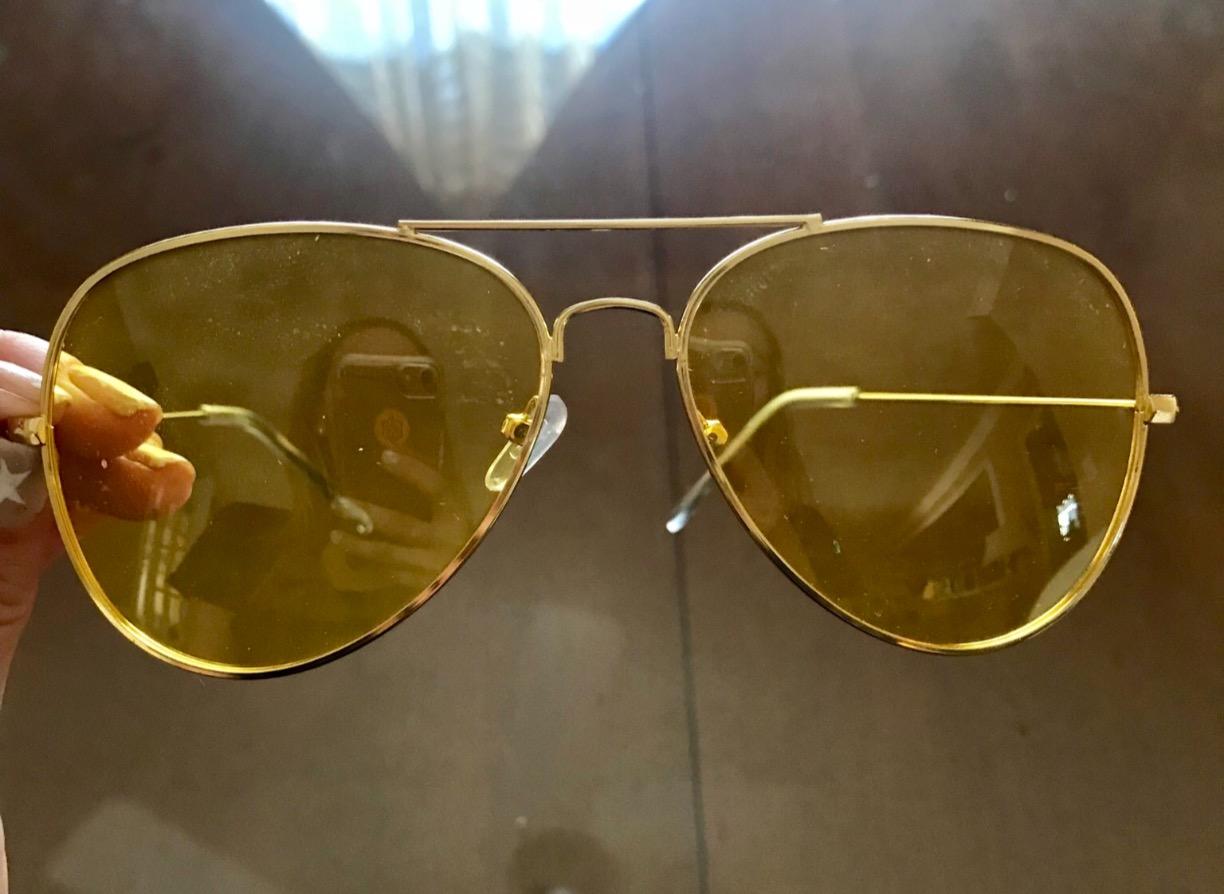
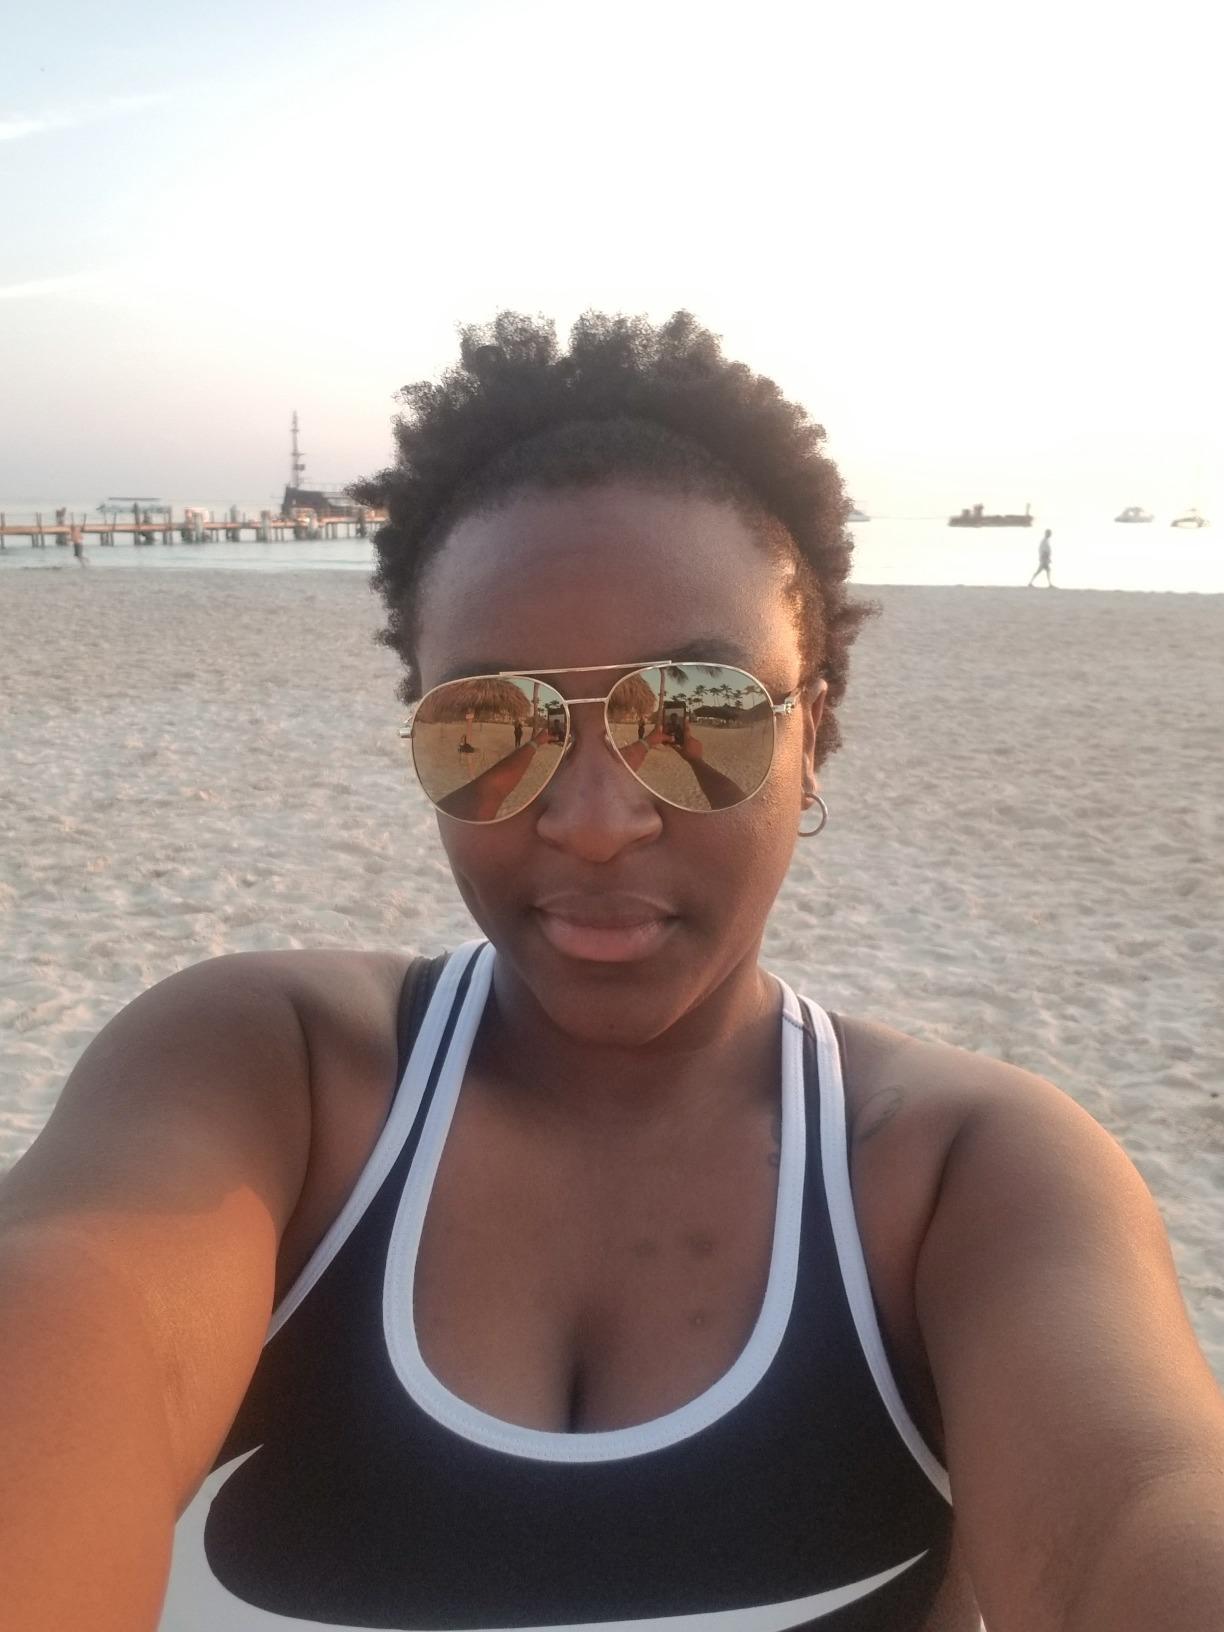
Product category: accessories_sunglasses
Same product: no